Dealul Spirii Trial

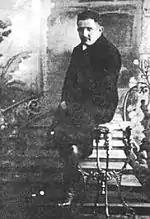
Max Goldstein, sentenced to forced labour for life

All but 37 of the prisoners were convicted. Among those that were found innocent were Mihail Cruceanu, Moscu Kohn, Ilie Moscovici, Elek Köblös, and Constantin Popovici. The sentences for the Communist Party members varied from 1 month in prison to 10 years of forced labour; Goldstein was convicted to forced labour for life.